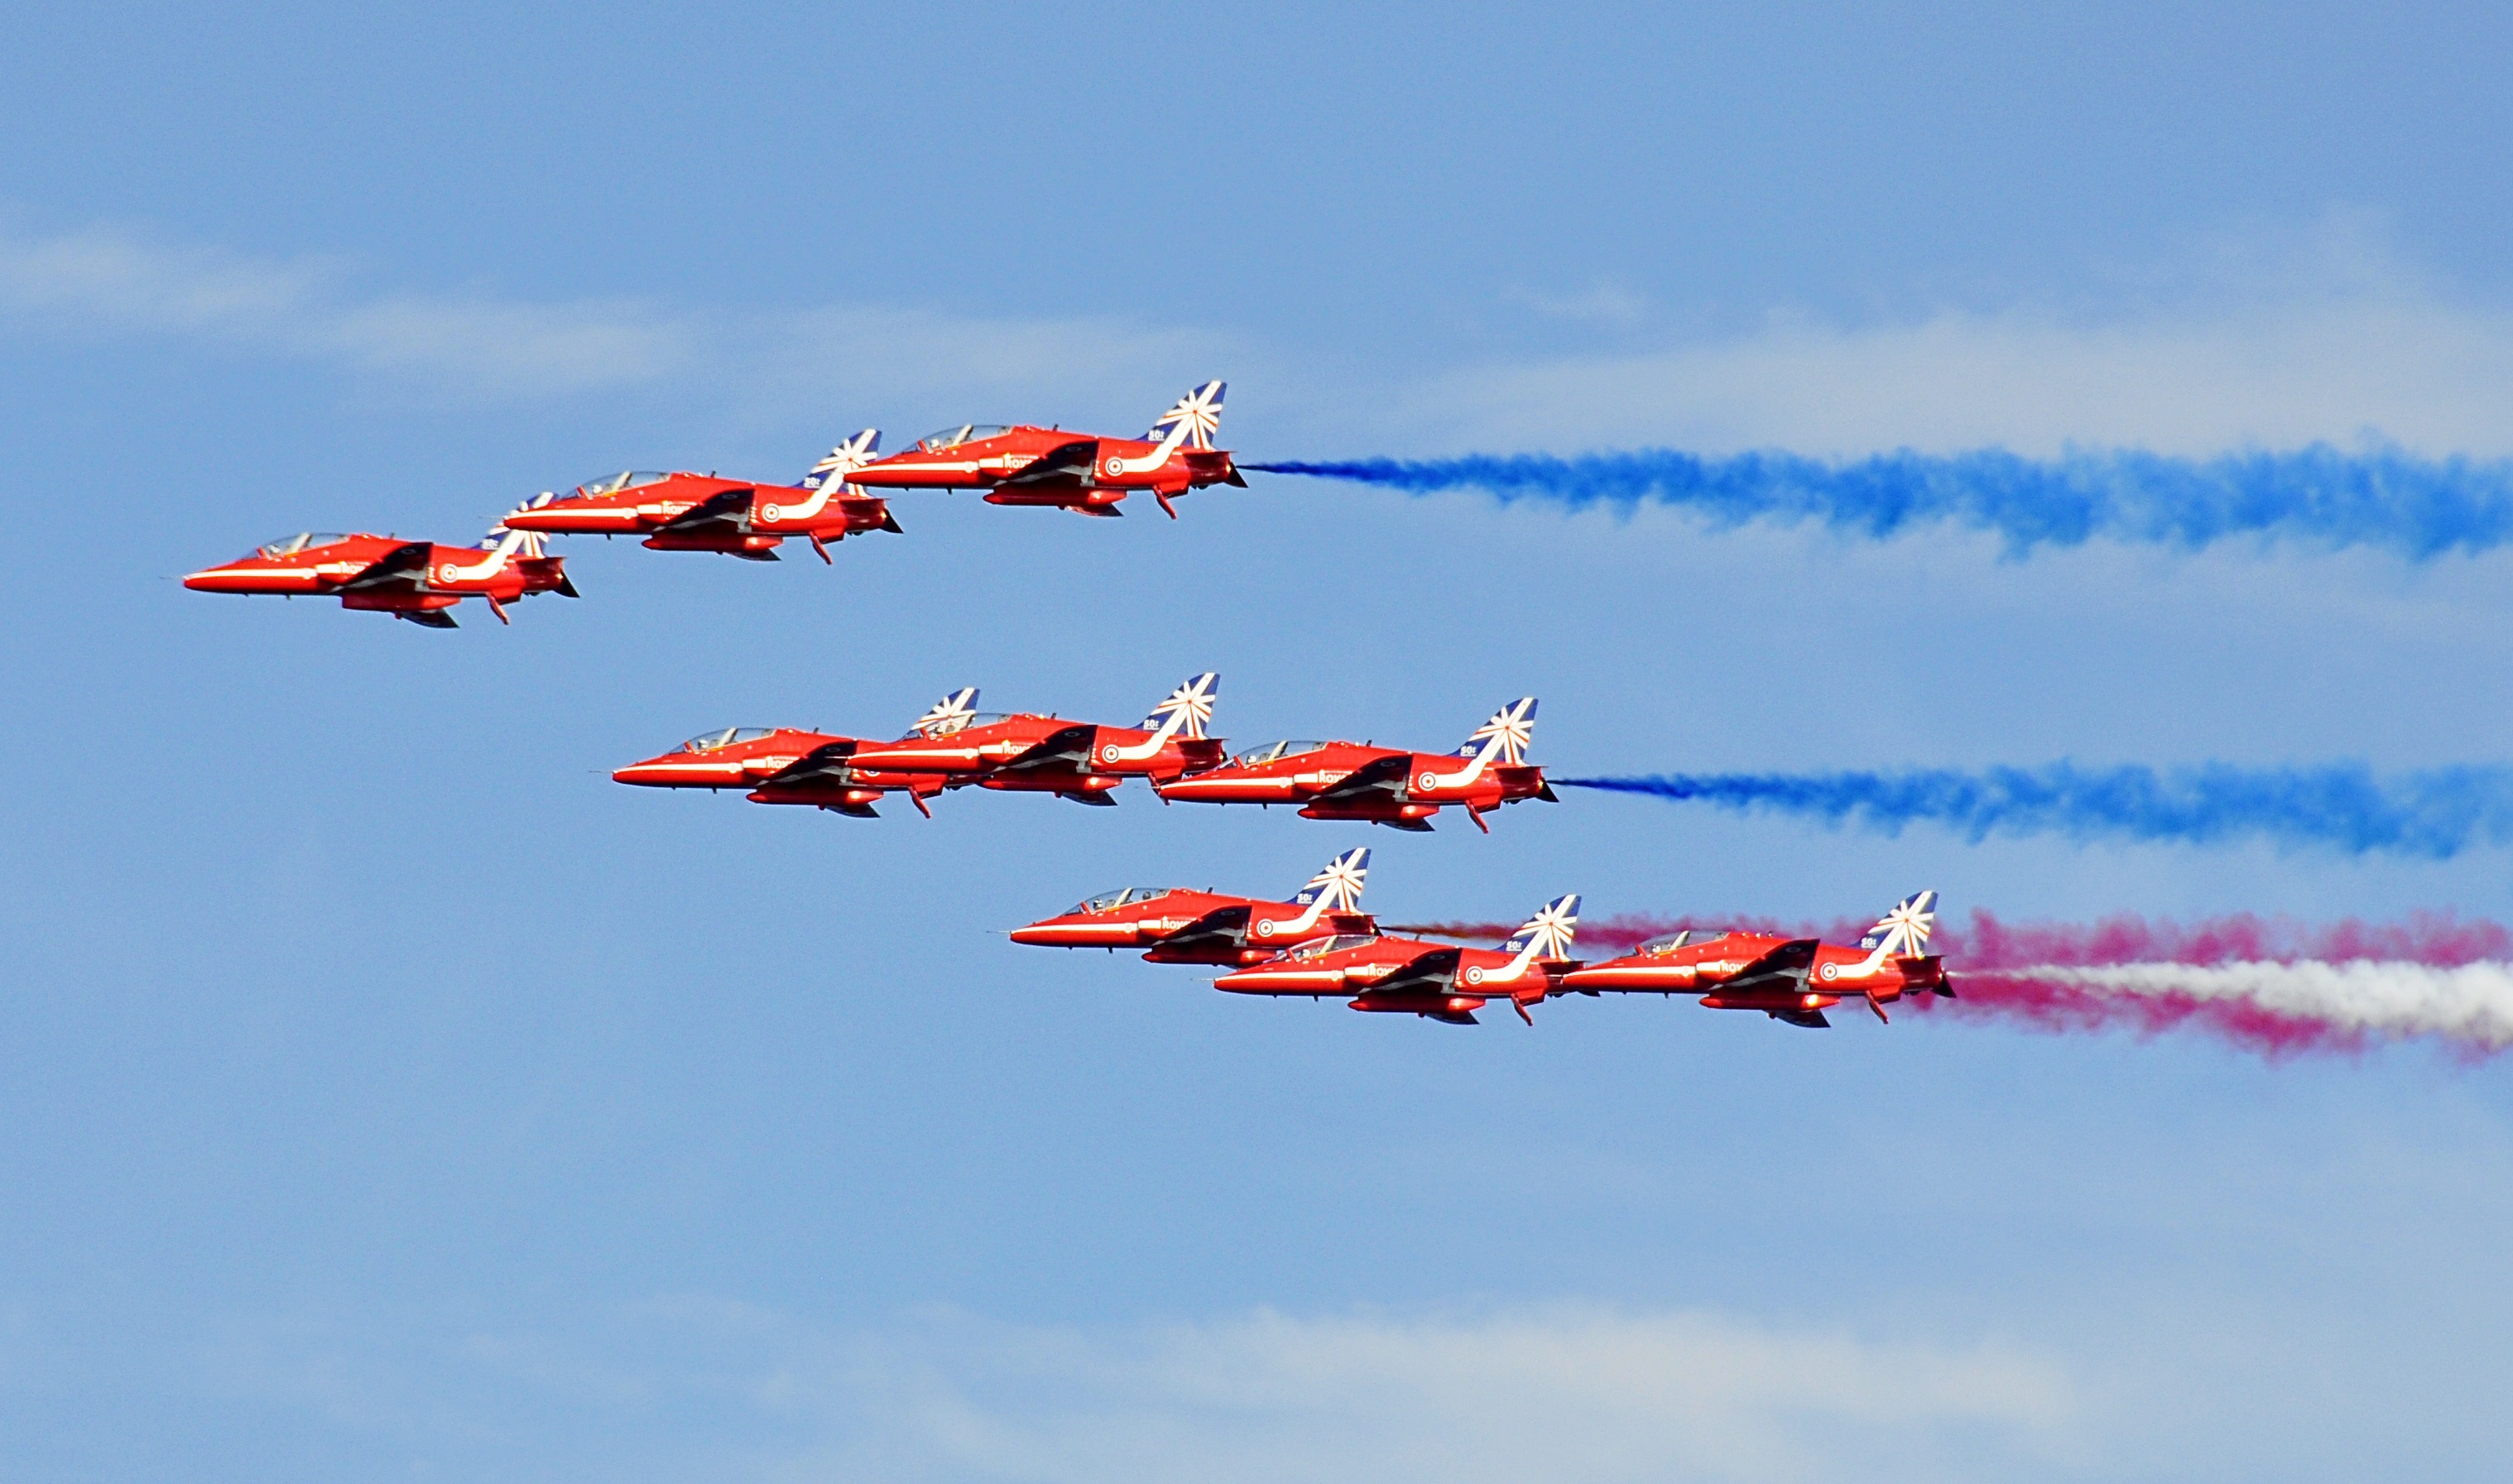
wing, flying, smoke, airplane, aircraft, formation, vehicle, aviation, flight, airplanes, planes, airshow, aeroplanes, stunt, jets, air show, air force, aerobatics, aircrafts, atmosphere of earth, general aviation